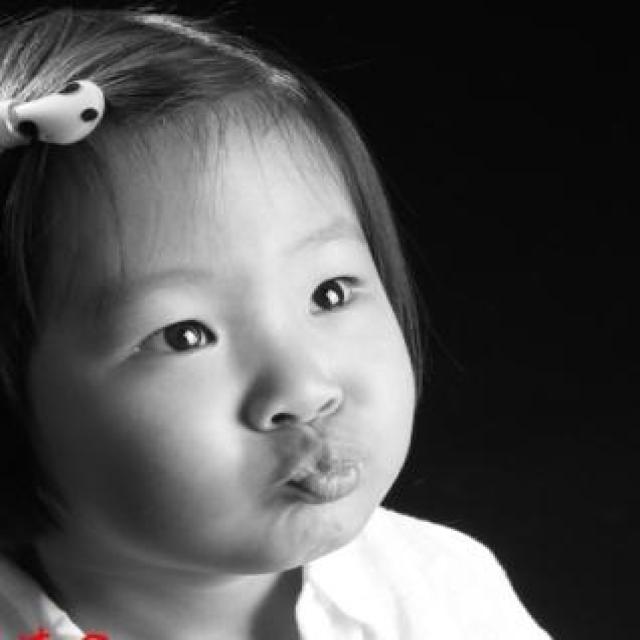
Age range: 0-12